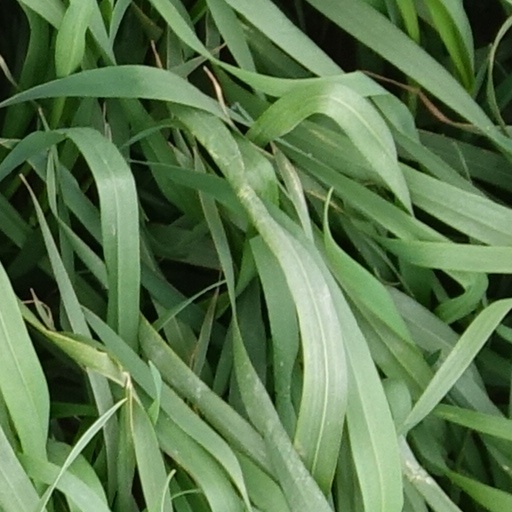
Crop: wheat